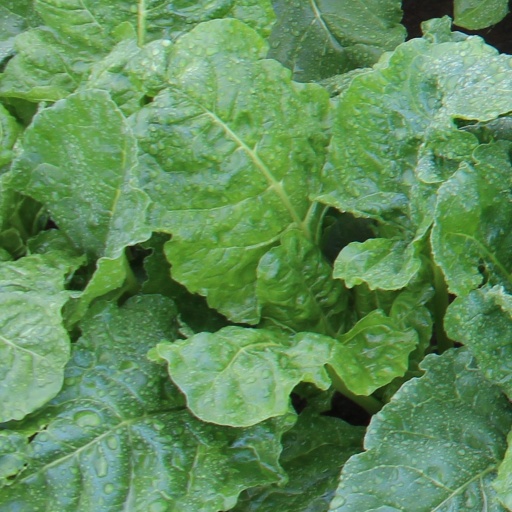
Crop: sugar beet